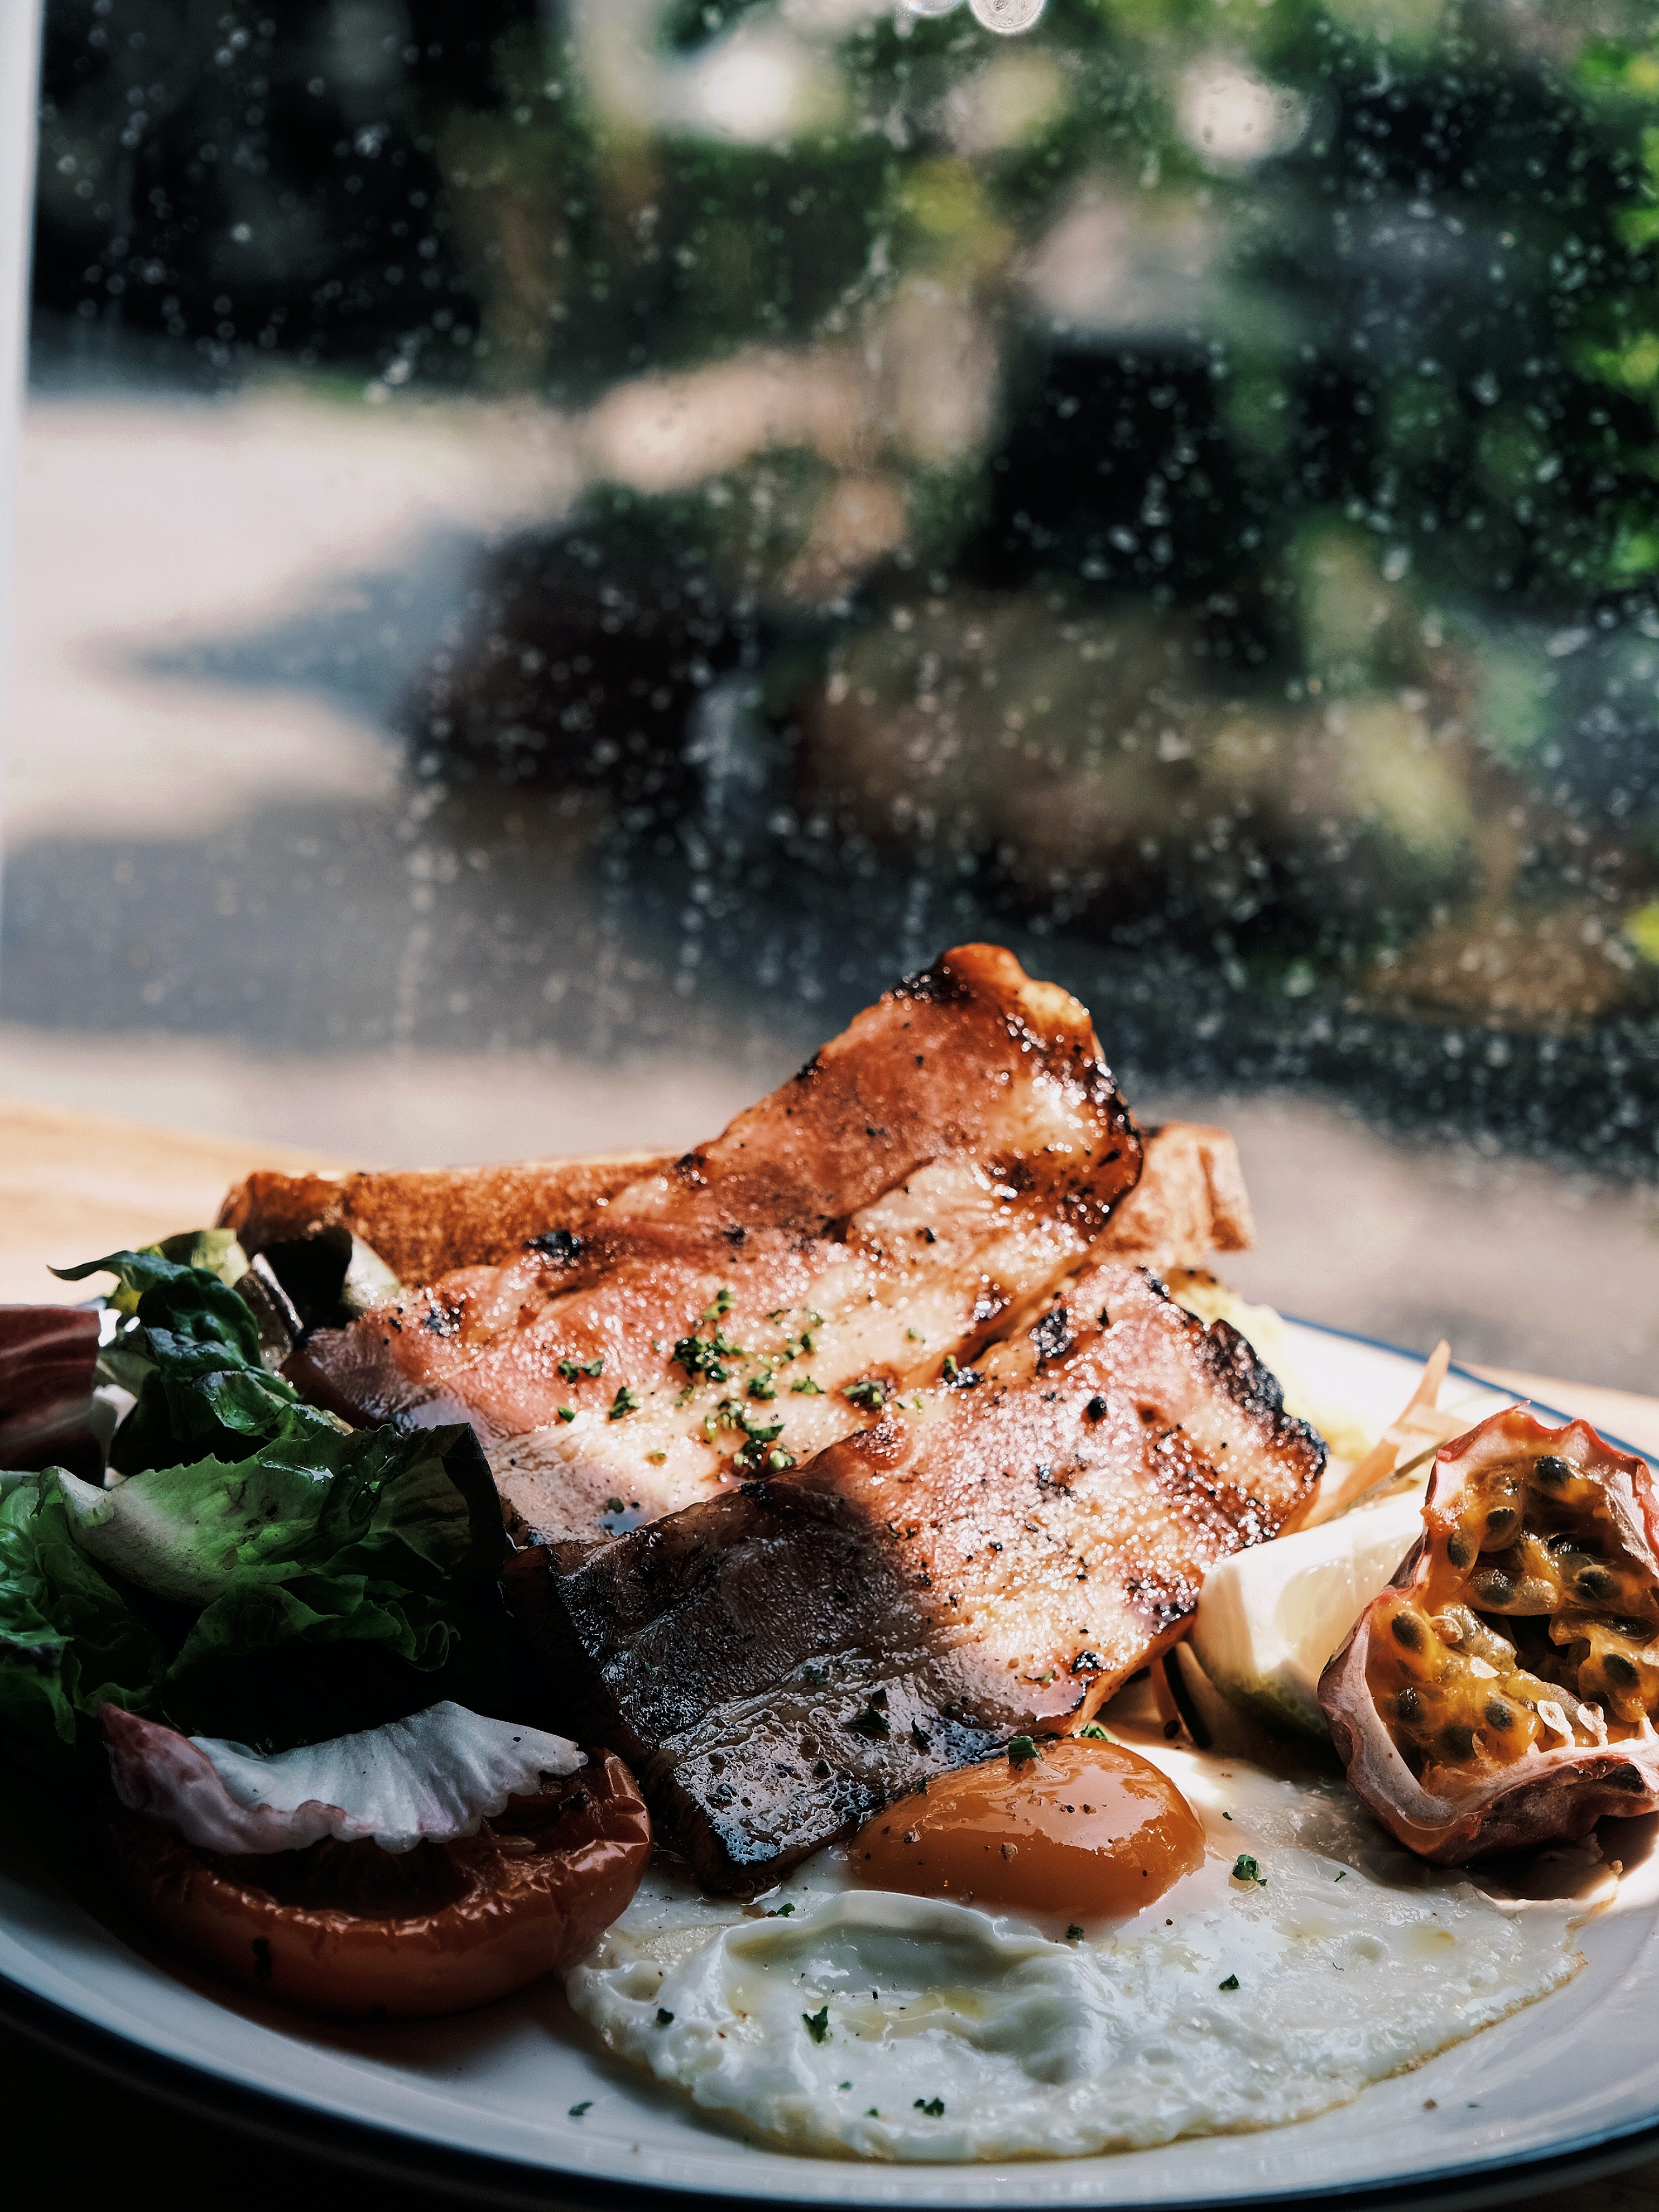
food, tableware, ingredient, recipe, cuisine, dish, staple food, produce, vegetable, meat, comfort food, plate, cooking, roasting, garnish, finger food, breakfast, wood, la carte food, culinary art, leaf vegetable, fish, sweetness, still life photography, side dish, fruit, meal, animal product, steak, beef, brunch, knife, superfood, salmon, vegetarian food, chicken meat, venison, smoked salmon, pork